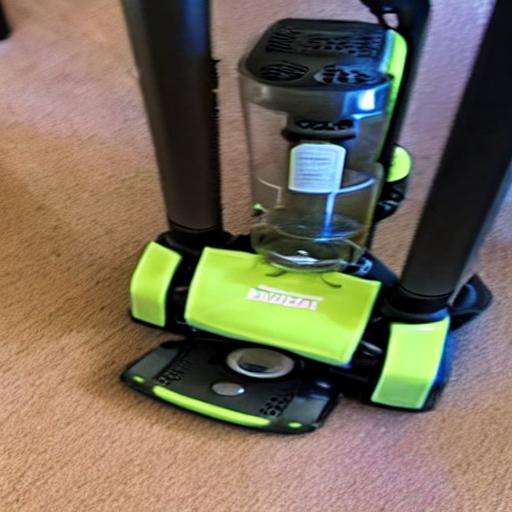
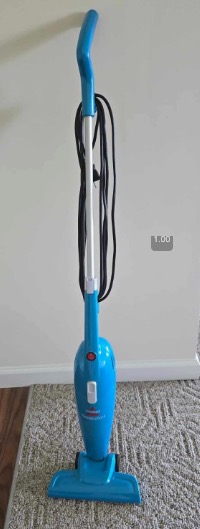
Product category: items_vacuum
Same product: no